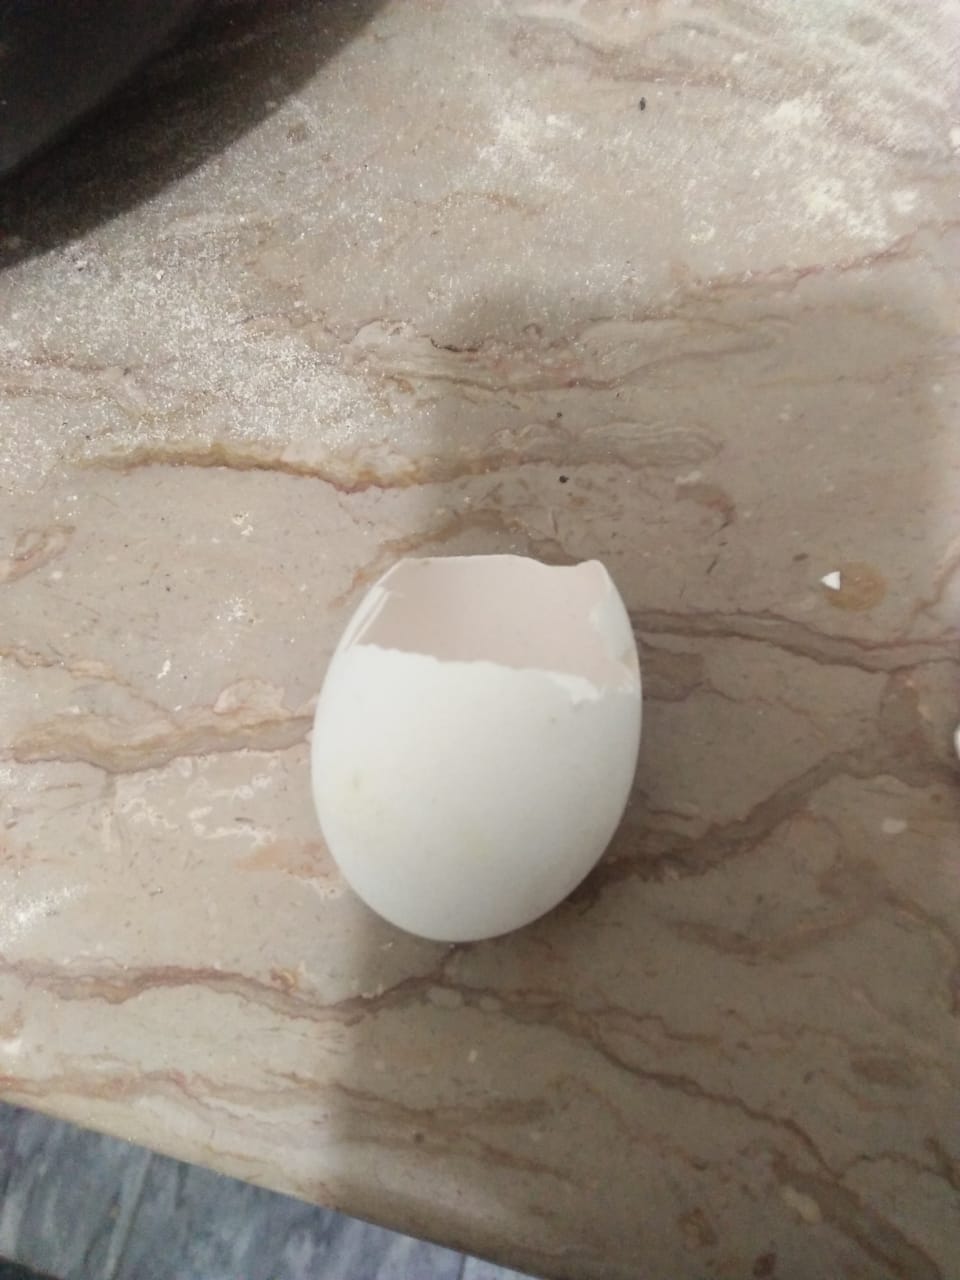
Label: eggshells